Claremont, California

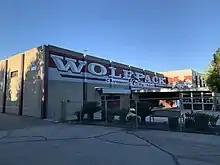
Claremont High School's gymnasium

The Claremont Village hosts a Pie Day Festival every March 14. In past years, attendees could collect pie recipes as they walked around downtown Claremont and checked out different stores.